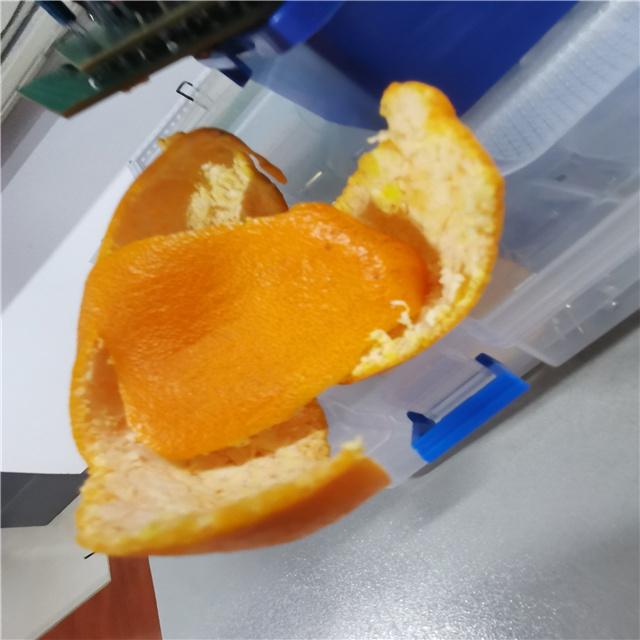
Label: peels